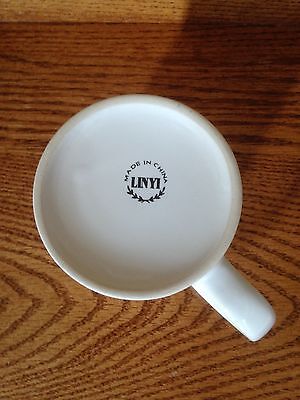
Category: mug